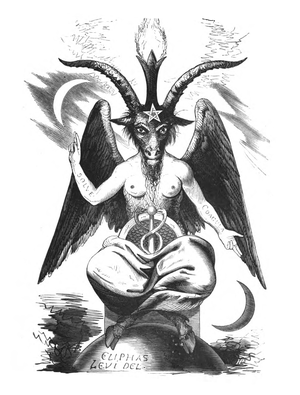
Satanisme
Éliphas Lévis Sabbatic Goat (kendt som The Goat af Mendes eller Baphomet) er blevet en af de mest almindelige symboler for satanisme.
Satanisme er en religion baseret på satanfiguren og danner grundlag for flere filosofiske og ideologiske overbevisninger. Ideen om djæveldyrkende selskaber menes at komme fra slutningen af 1300-tallet, men forestillingen om mennesker, som har indgået i pagte med djævelen eller tjent ham, direkte eller indirekte, findes i Bibelen og hos kirkefædrene.